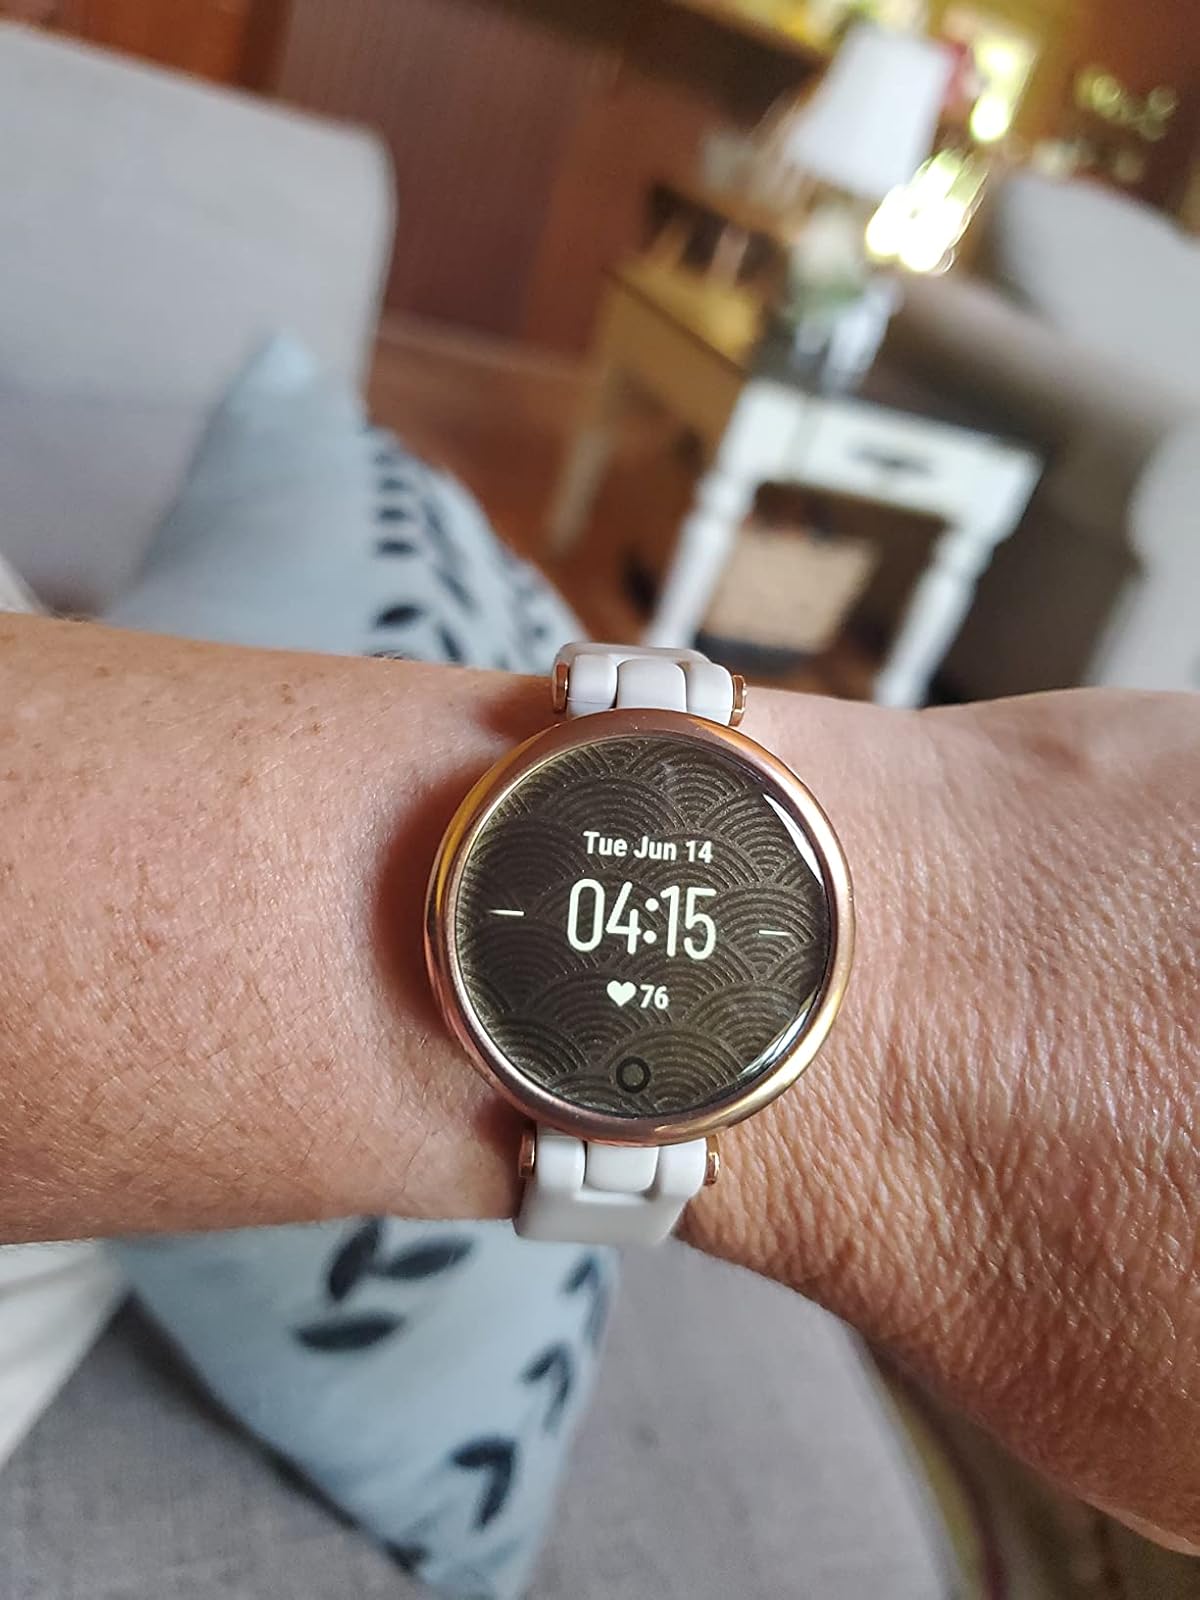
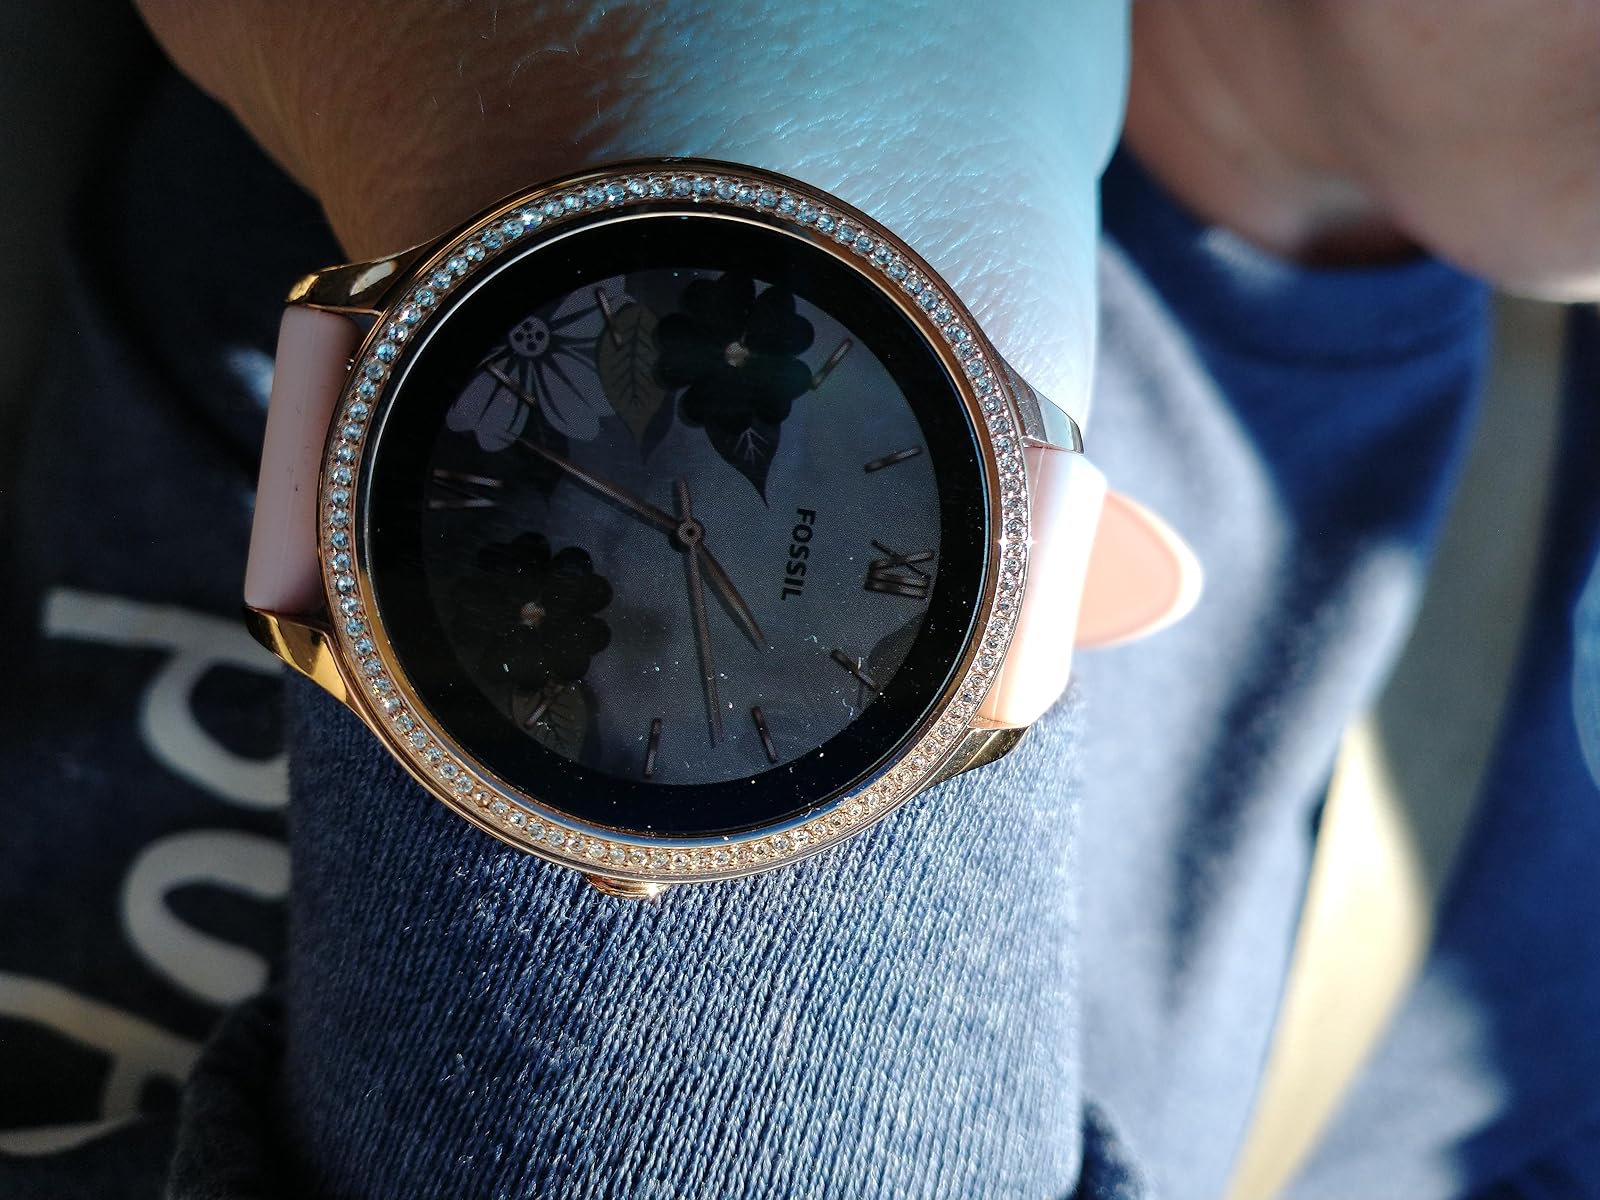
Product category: smartwatch
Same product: no